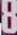
Number: 8